Double-ended priority queue

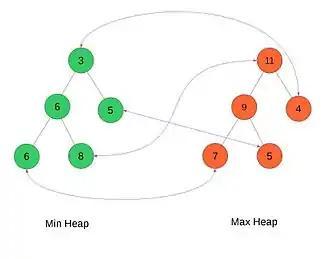
A leaf correspondence heap for the same elements as above.

In contrast to a total correspondence, in this method only the leaf elements of the min and max PQ form corresponding one-to-one pairs. It is not necessary for non-leaf elements to be in a one-to-one correspondence pair.